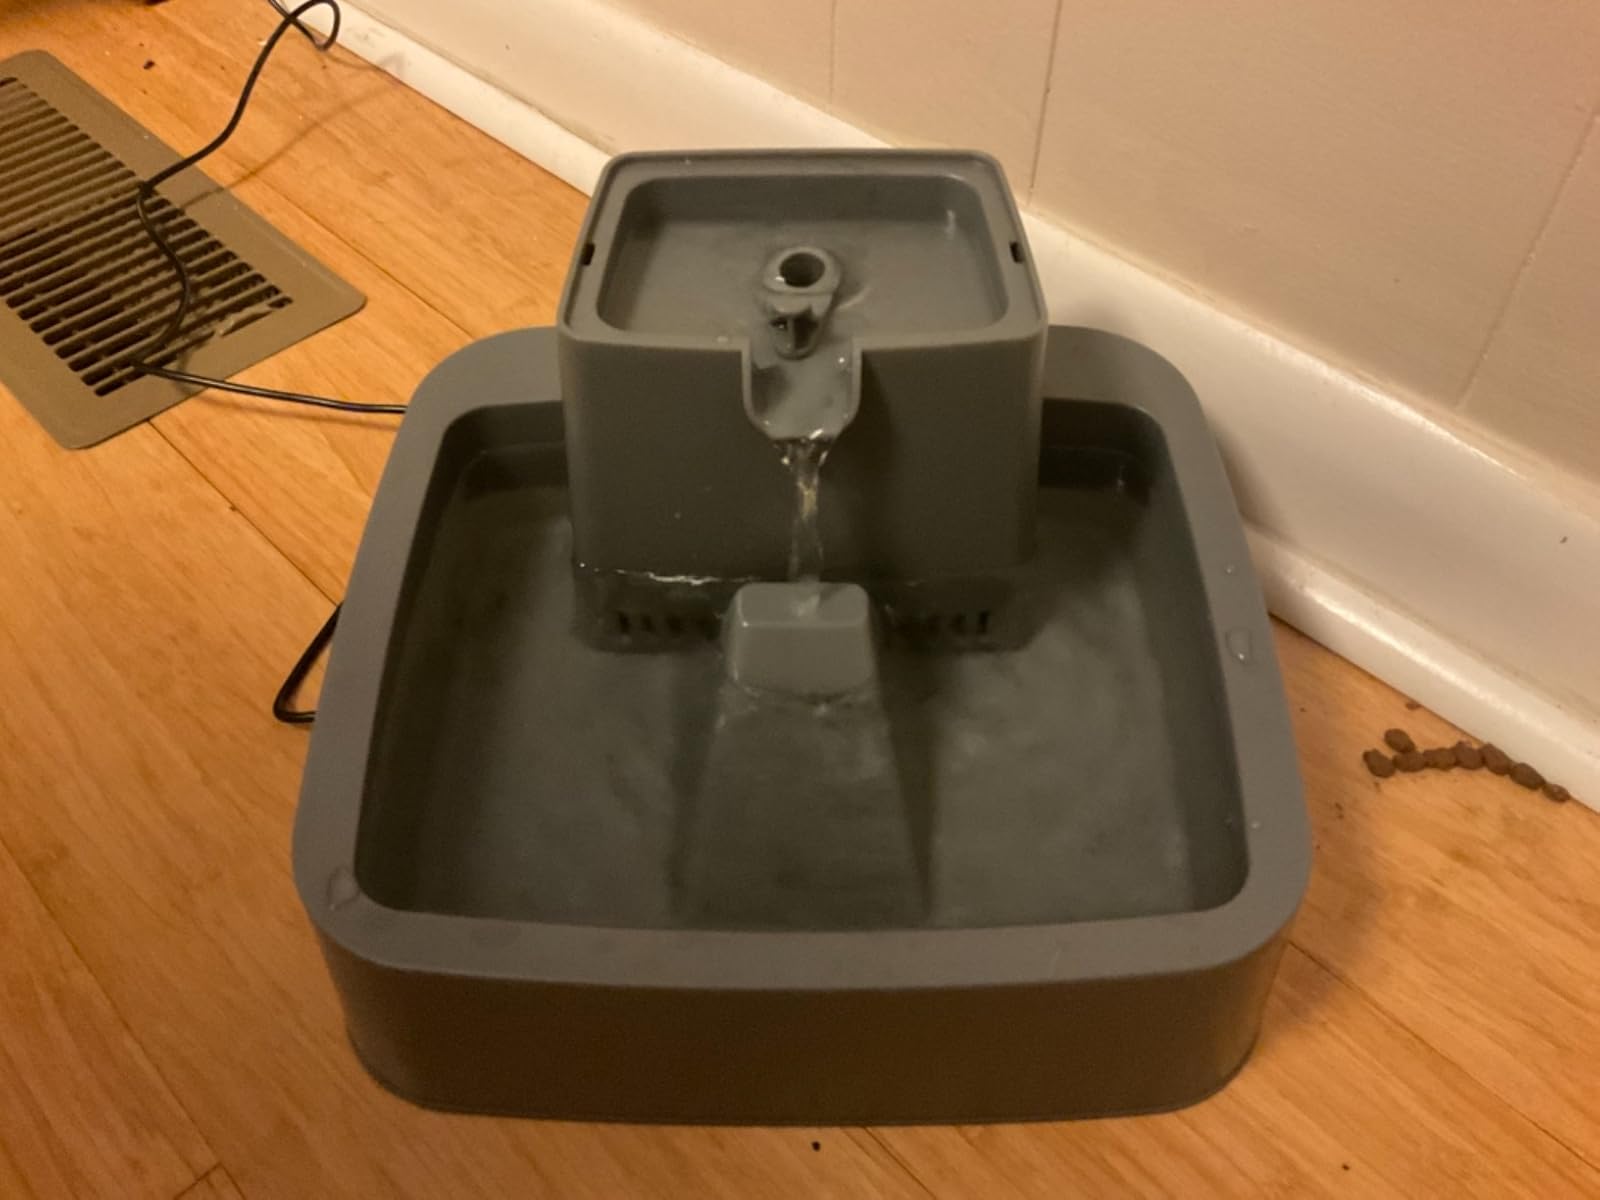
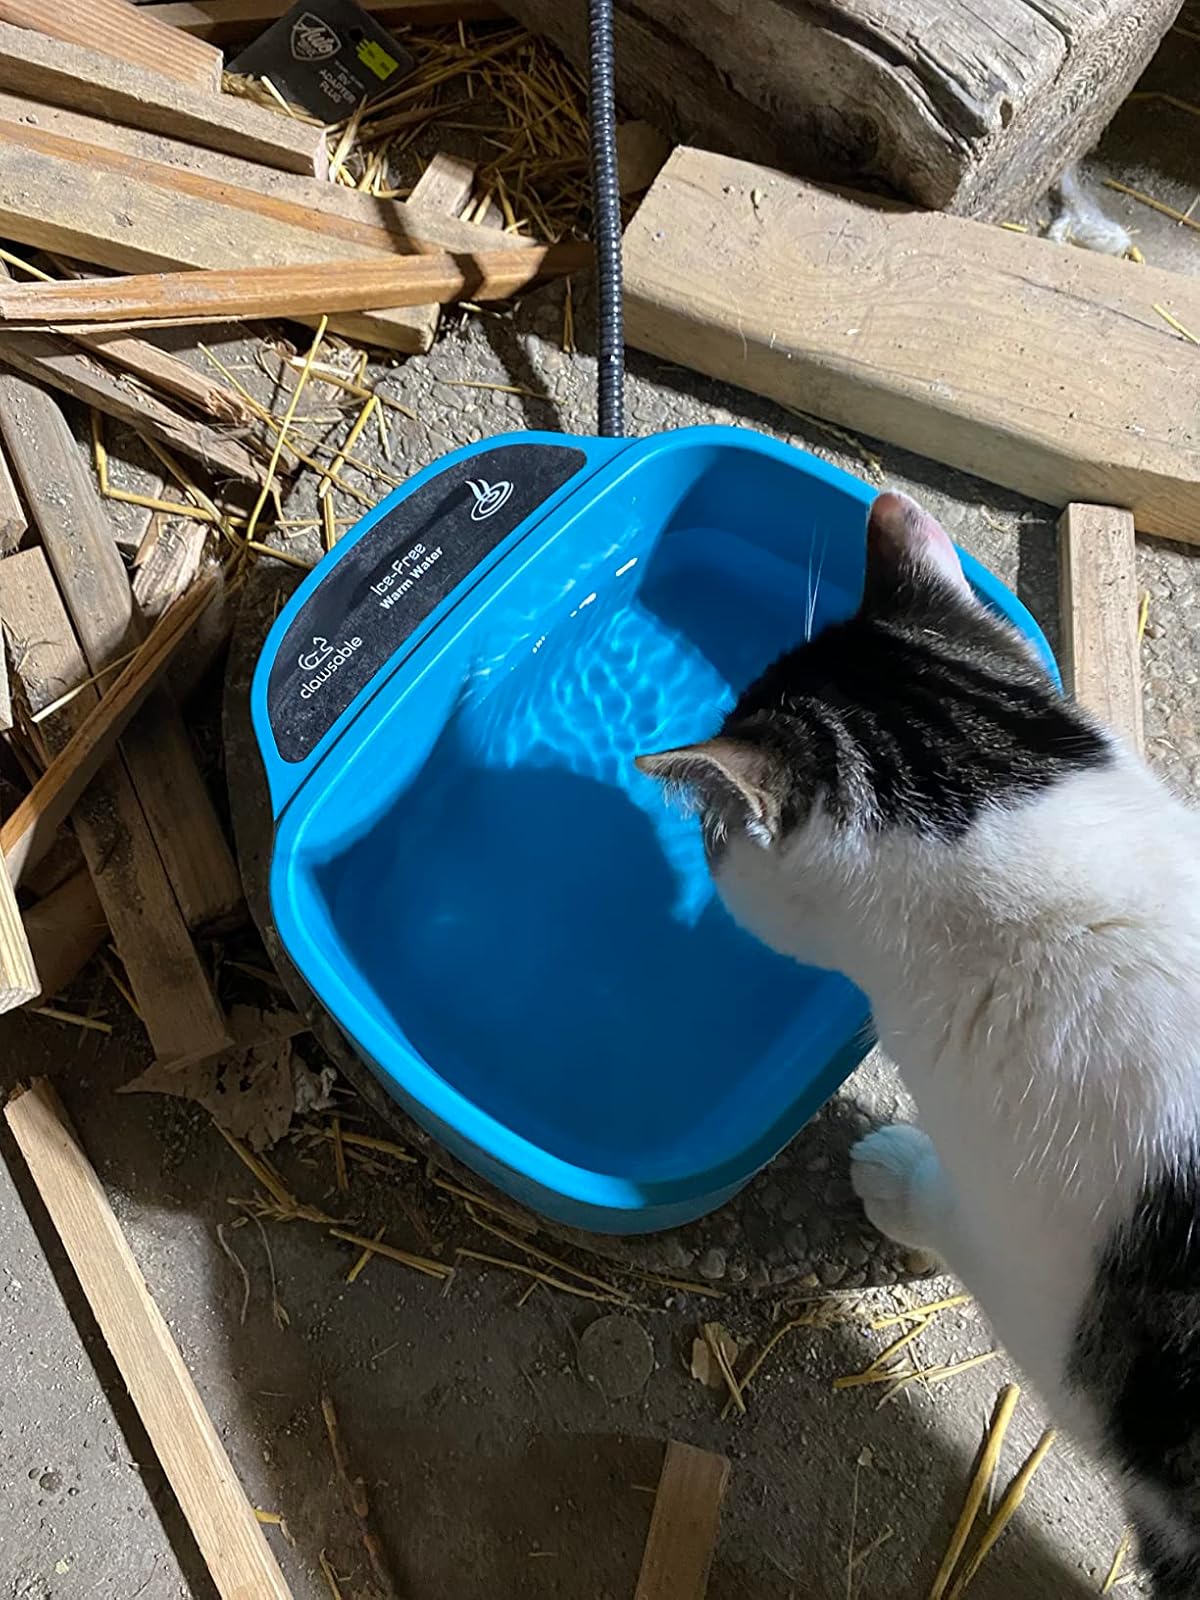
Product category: items_bowl
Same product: no